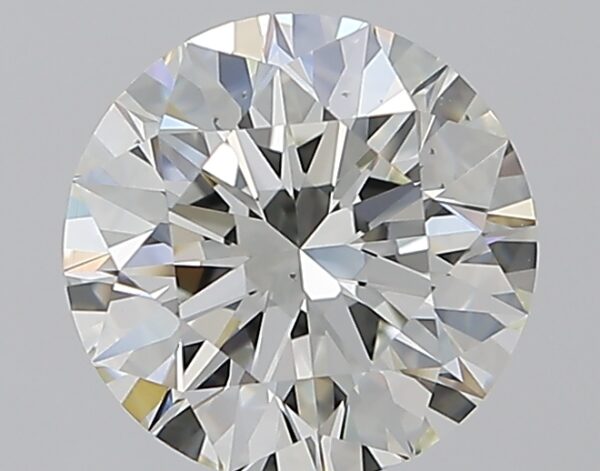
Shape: round
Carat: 2.01
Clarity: VS1
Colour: J
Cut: EX
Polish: EX
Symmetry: EX
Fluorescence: N
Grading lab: GIA
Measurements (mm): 8.05 x 8.1 x 5.04